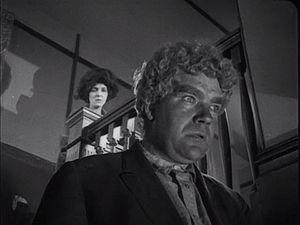
Les Rapaces est un film américain en noir et blanc, muet. Réalisé par Erich von Stroheim, il est sorti aux États-Unis en décembre 1924, et au cours de l'année 1925 en France. Ce chef-d'œuvre mutilé au montage s'inscrit dans la lignée des films naturalistes.
Gibson Gowland, né le 4 janvier 1877 à Spennymoor en Angleterre et mort le 9 septembre 1951 à Londres, est un acteur de cinéma anglais.